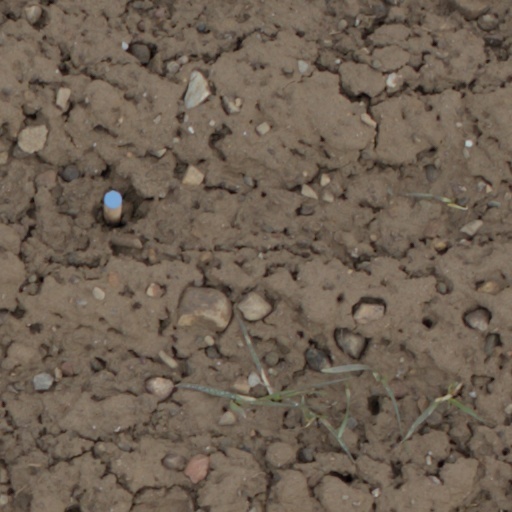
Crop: wheat